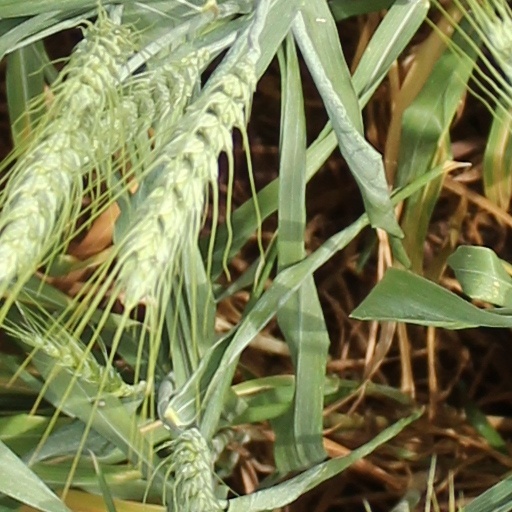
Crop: wheat